Desmond Rebellions

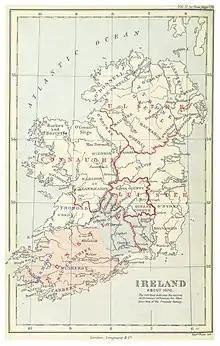
Map of Ireland c. 1570. The Desmonds ruled the southwest corner of the island.

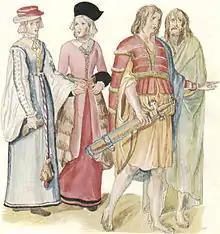
Clothing of Irish women and men. c. 1575.

The Desmond Rebellions occurred in 1569–1573 and 1579–1583 in the Irish province of Munster. They were rebellions by the Earl of Desmond, the head of the FitzGerald dynasty in Munster, and his followers, the Geraldines and their allies, against the threat of the extension of the English government over the province. The rebellions were motivated primarily by the desire to maintain the independence of feudal lords from their monarch but also had an element of religious antagonism between Catholic Geraldines and the Protestant English state. They culminated in the destruction of the Desmond dynasty and the plantation or colonisation of Munster with English Protestant settlers. 'Desmond' is the Anglicisation of the Irish "Deasmumhain", meaning 'South Munster'.